Umbrella stand

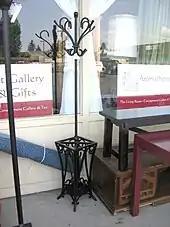
Household coat rack with umbrella stand in the base

A domestic umbrella stand is generally an upright container, often a cylindrical tube, stored near to the entrance of a house. In addition to acting as a functional piece of furniture, they can be aesthetic objects for decoration, and are manufactured from a wide variety of materials: clay, plastic, metal, and wood.